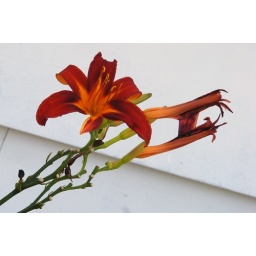
Picture of flower with white siding in background